Bilaspur district, Himachal Pradesh

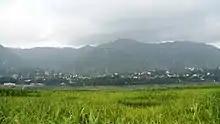
Bilaspur is the main town in the district.

As of 1975, various types of subtropical forest occupy about 500 square kilometers in Bilaspur district, or about 42% of its total area. They are neither particularly rich or very large, and are mostly found on the rocky upper parts of ridges. The main forest types are scrub forests, bamboo forests, chir pine forests, and oak forests. Chir forests are mainly found in the northern and eastern parts of the district, while the south and west is occupied by scrub forest.